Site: brandenburg
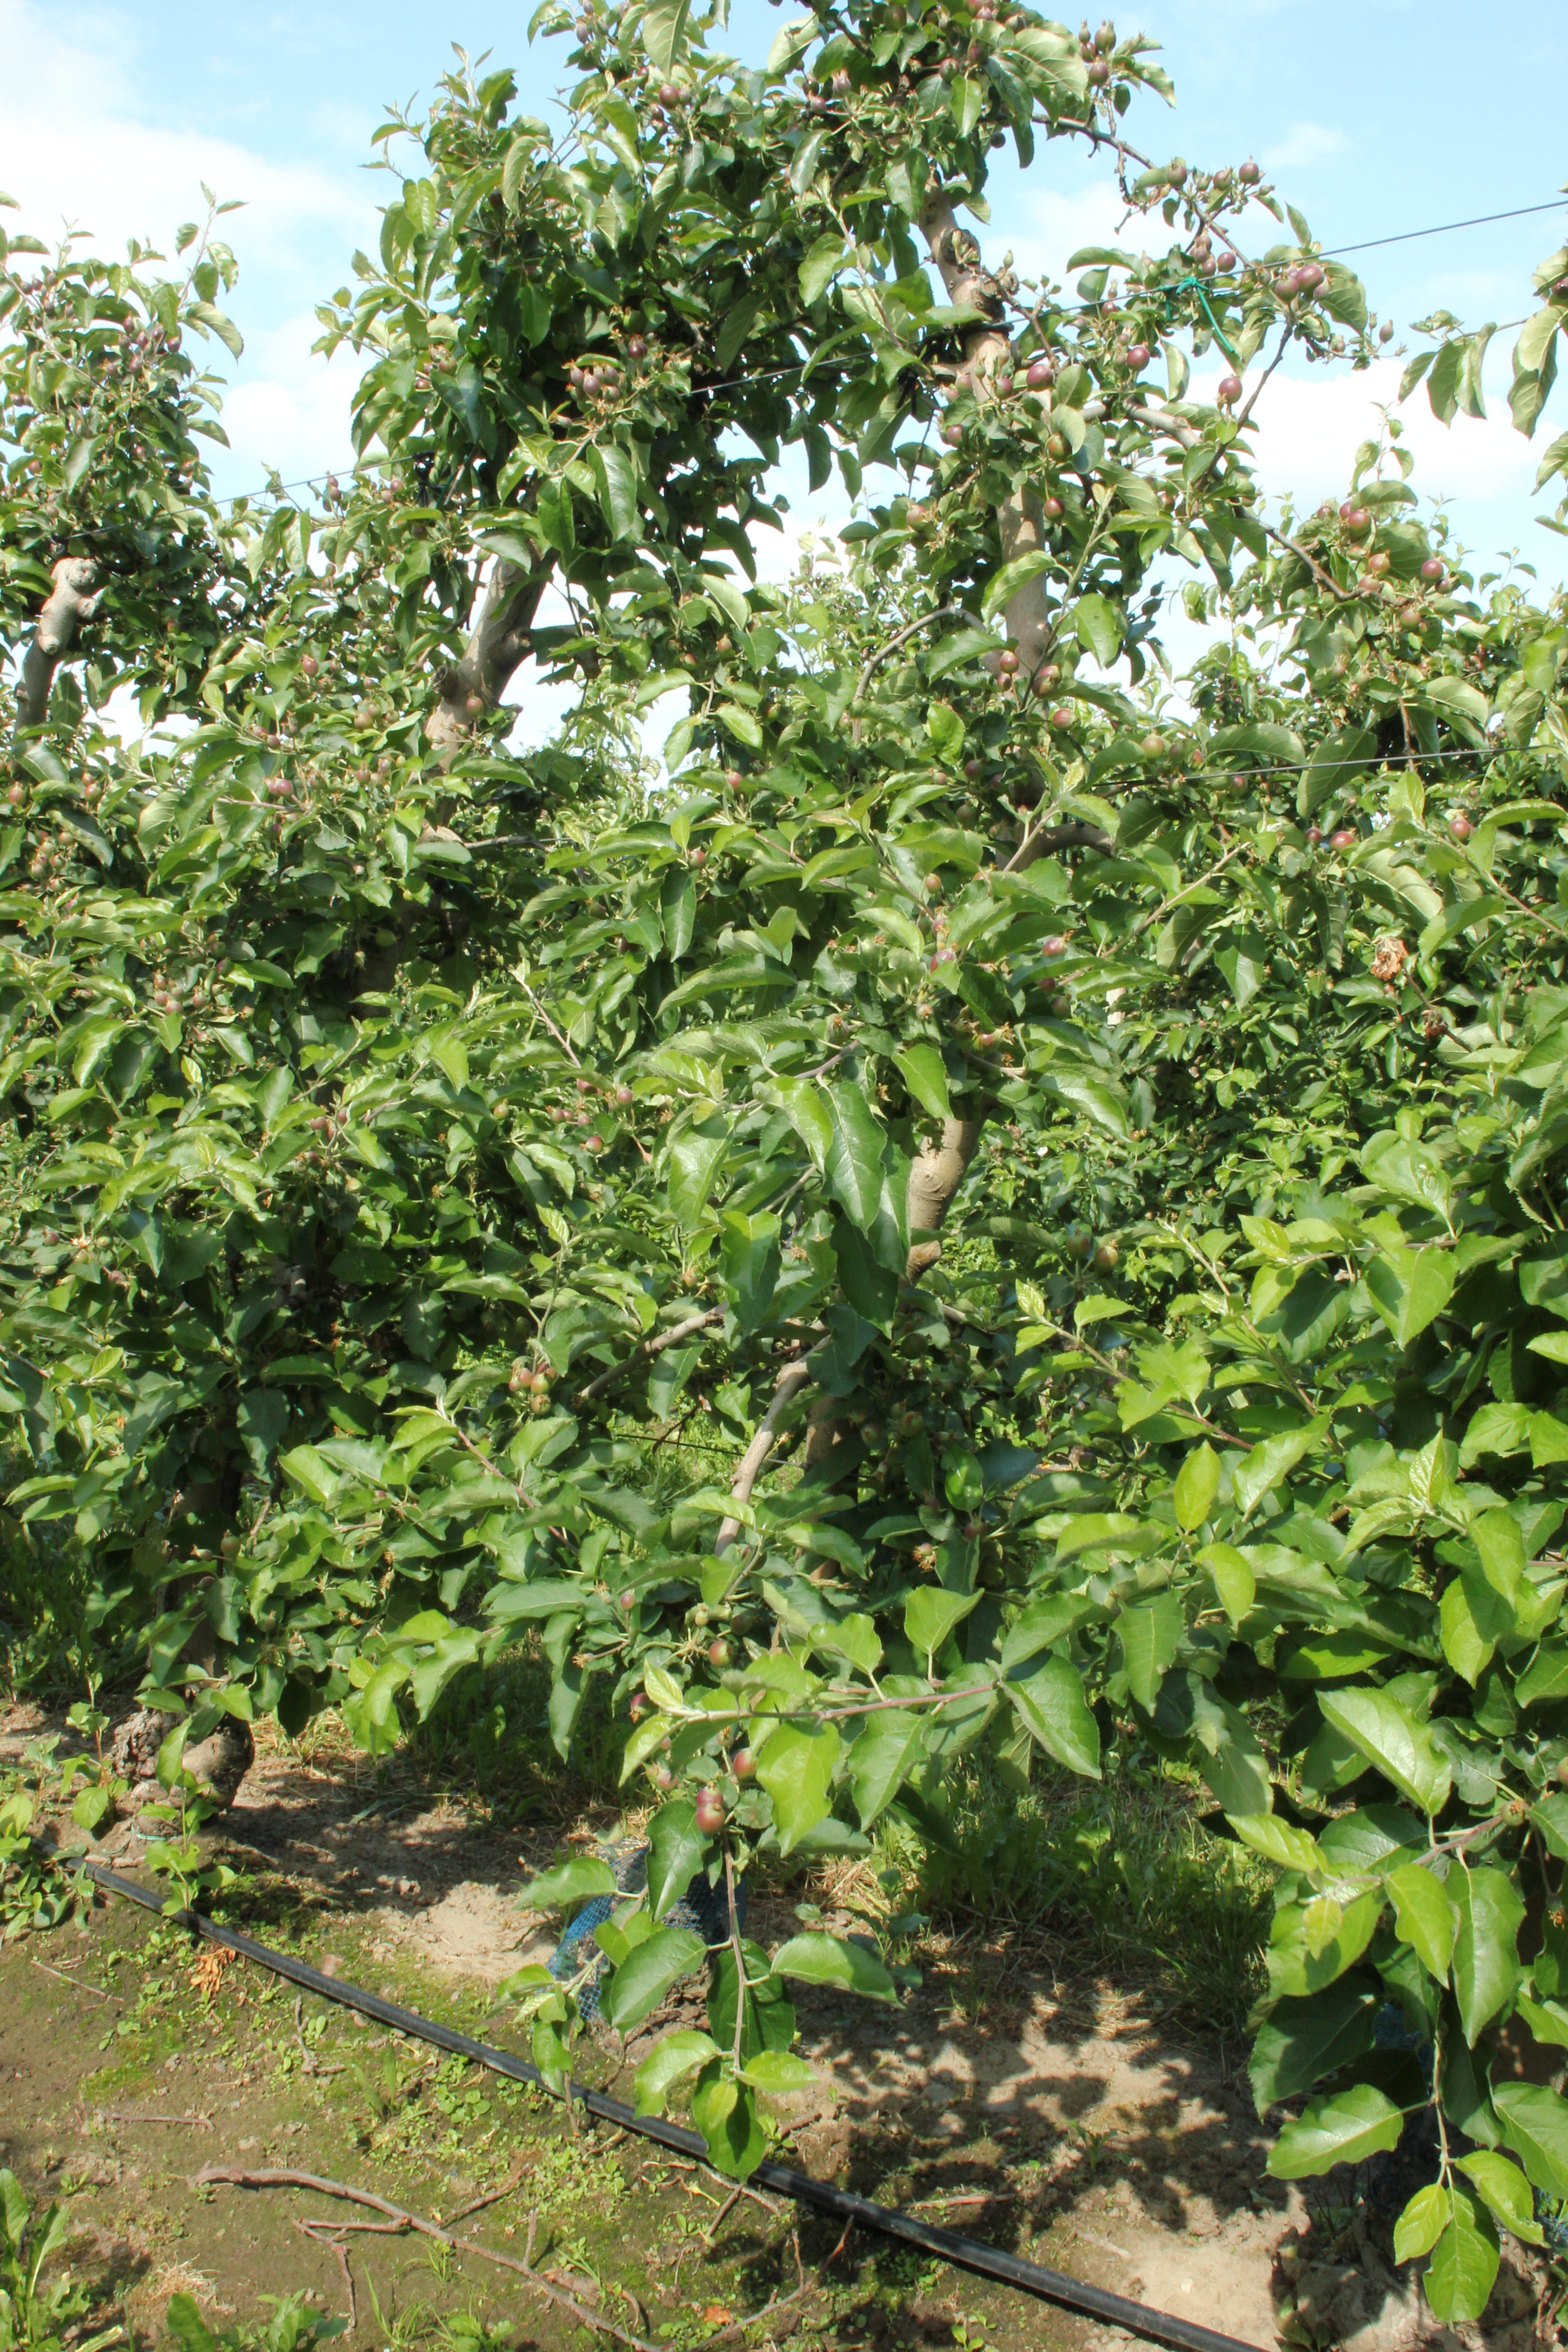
Growth stage (BBCH 72): Development of fruit